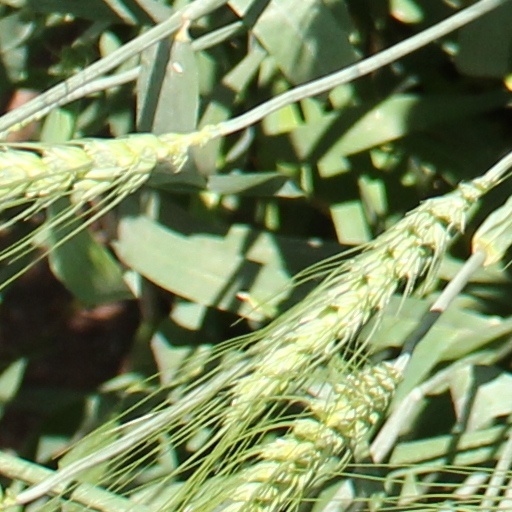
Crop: wheat